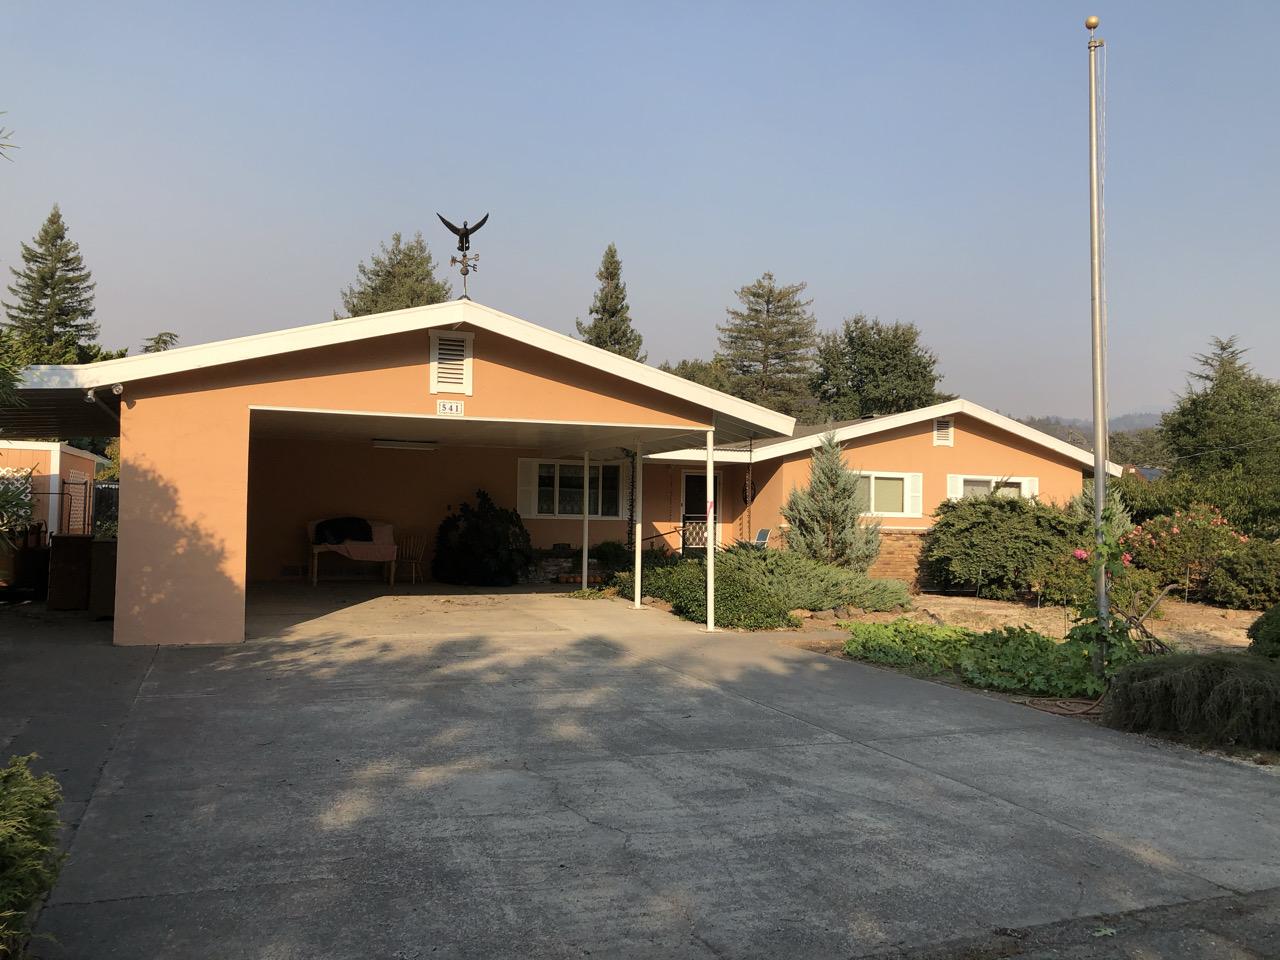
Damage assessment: no_damage